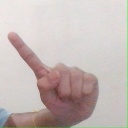
अक्षर: ए